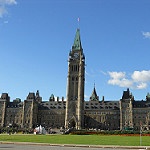
Scene: Outdoor